Attila (1954 film)

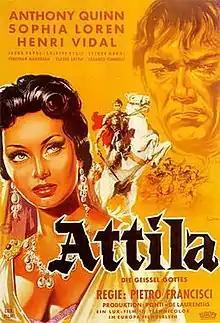
Western Germany Poster 1955

Attila is a 1954 Italian-French co-production, directed by Pietro Francisci and produced by Dino De Laurentiis and Carlo Ponti for Lux Film. Based on the life of Attila the Hun, it stars Anthony Quinn as Attila and Sophia Loren as Honoria, with French leading man Henri Vidal as the Hun's antagonist, Flavius Aetius. Irene Papas, in the second of three contract pictures for Lux Film, plays one of Attila's wives, Grune. Ettore Manni, Christian Marquand, and Claude Laydu are among the supporting cast of mostly French and Italian actors. American actor Scott Marlowe made his screen debut in the film. Along with "The Pride and the Passion" and "Houseboat", it was one of Loren's biggest box-office successes during the 1950s.